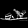
Label: Sandal